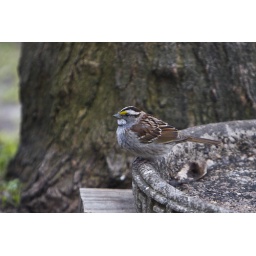
this guy was complaining about the lack of water in the bird bath!